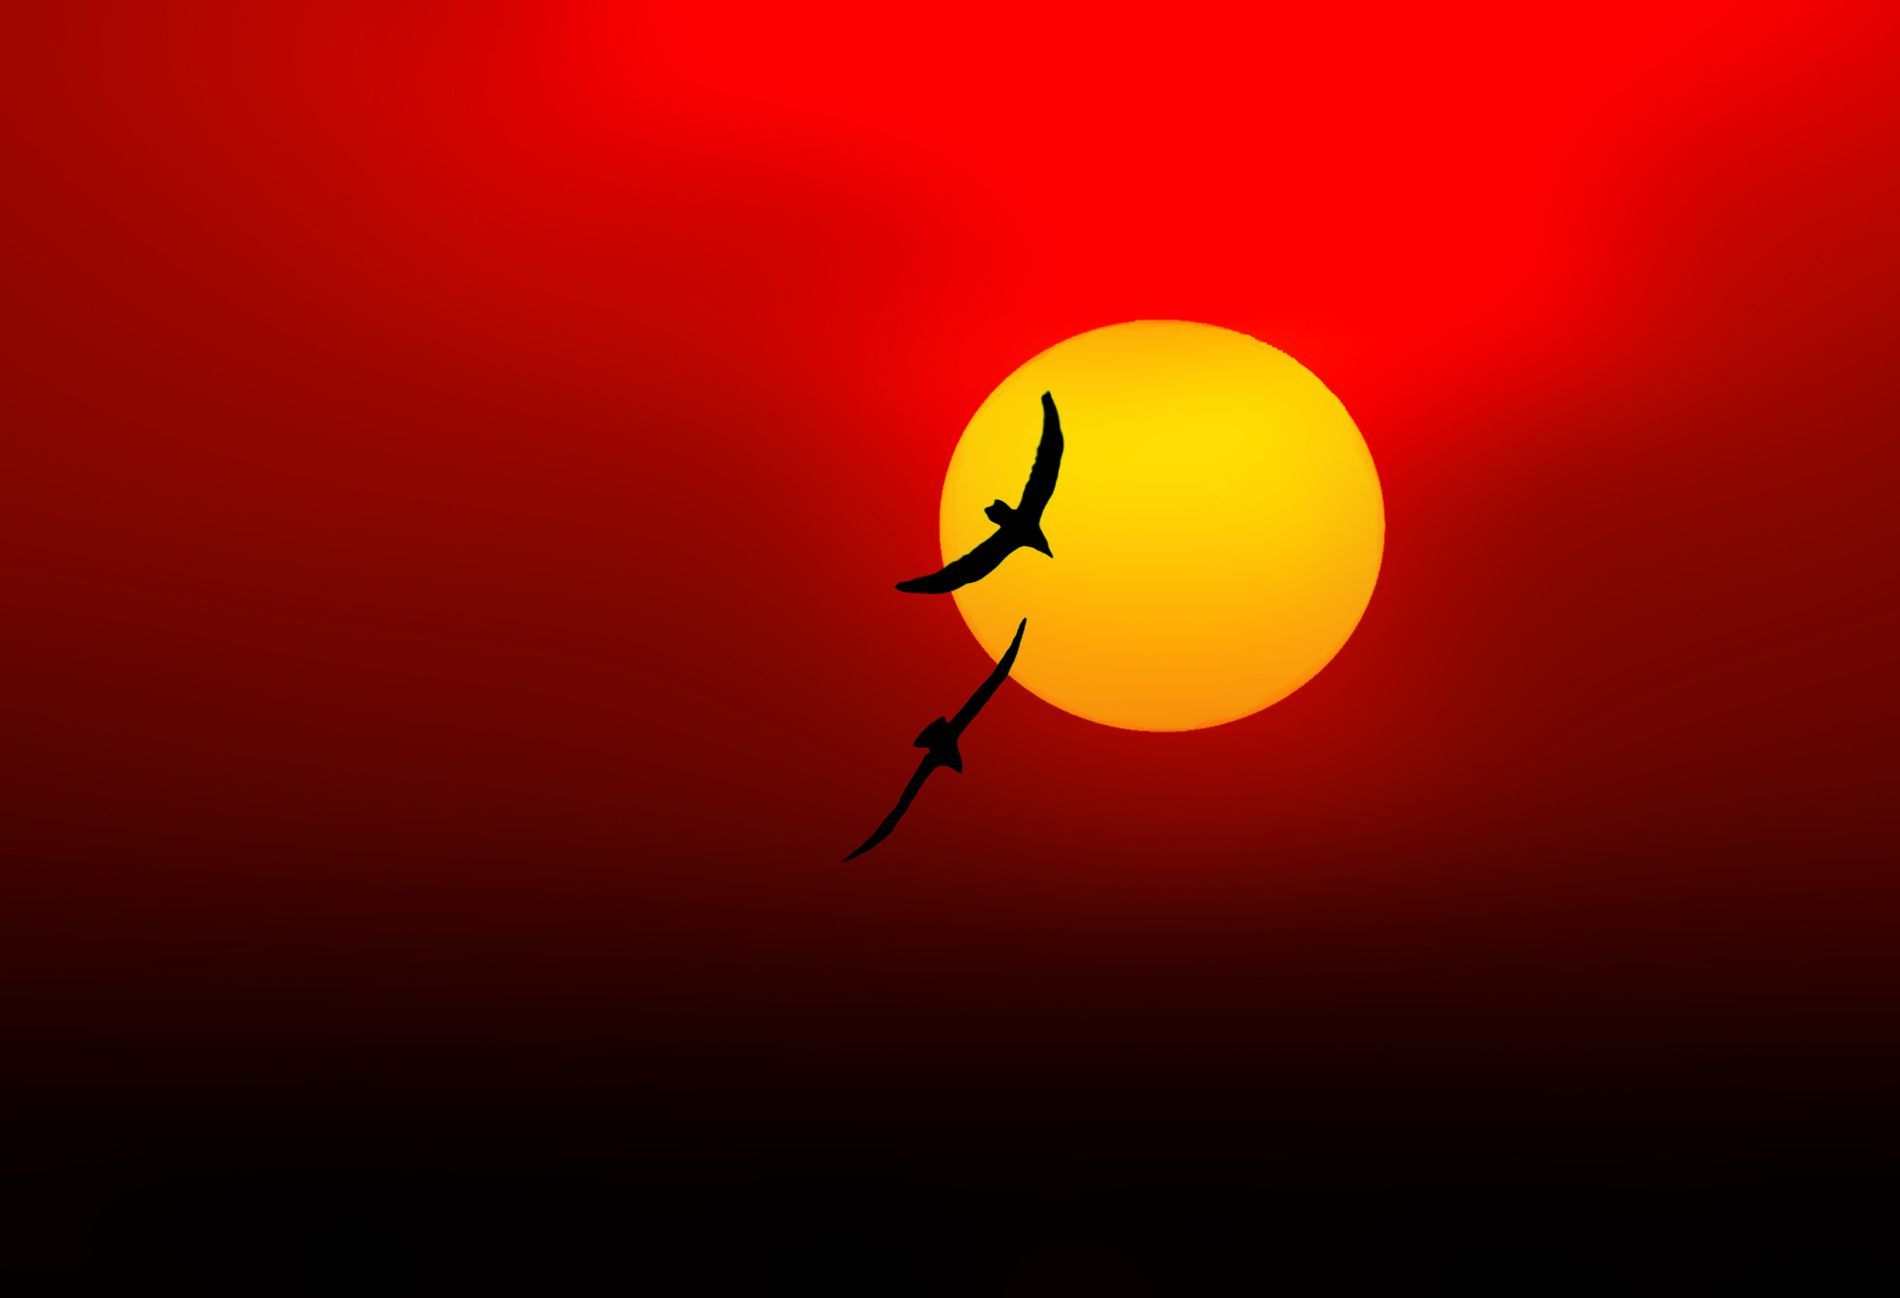
flying past Sunset
A picture of twin birds flying past a golden sun in a crimson sky at sunset giving a calming vibes.
Wide shot, low angle of two birds silhouetted in mid-flight cross paths in front of a glowing golden sun set against a gradient sky fading from deep red to black. The composition centers the sun in the frame in an artistic, eye catching atmosphere.
Labels: Animal, Bird, Flying, Nature, Outdoors, Sky, Sun, Sunlight, Sunset, Sunrise, Waterfowl, Night, Astronomy, Moon, Silhouette, Flare, Light, Seagull, Birds